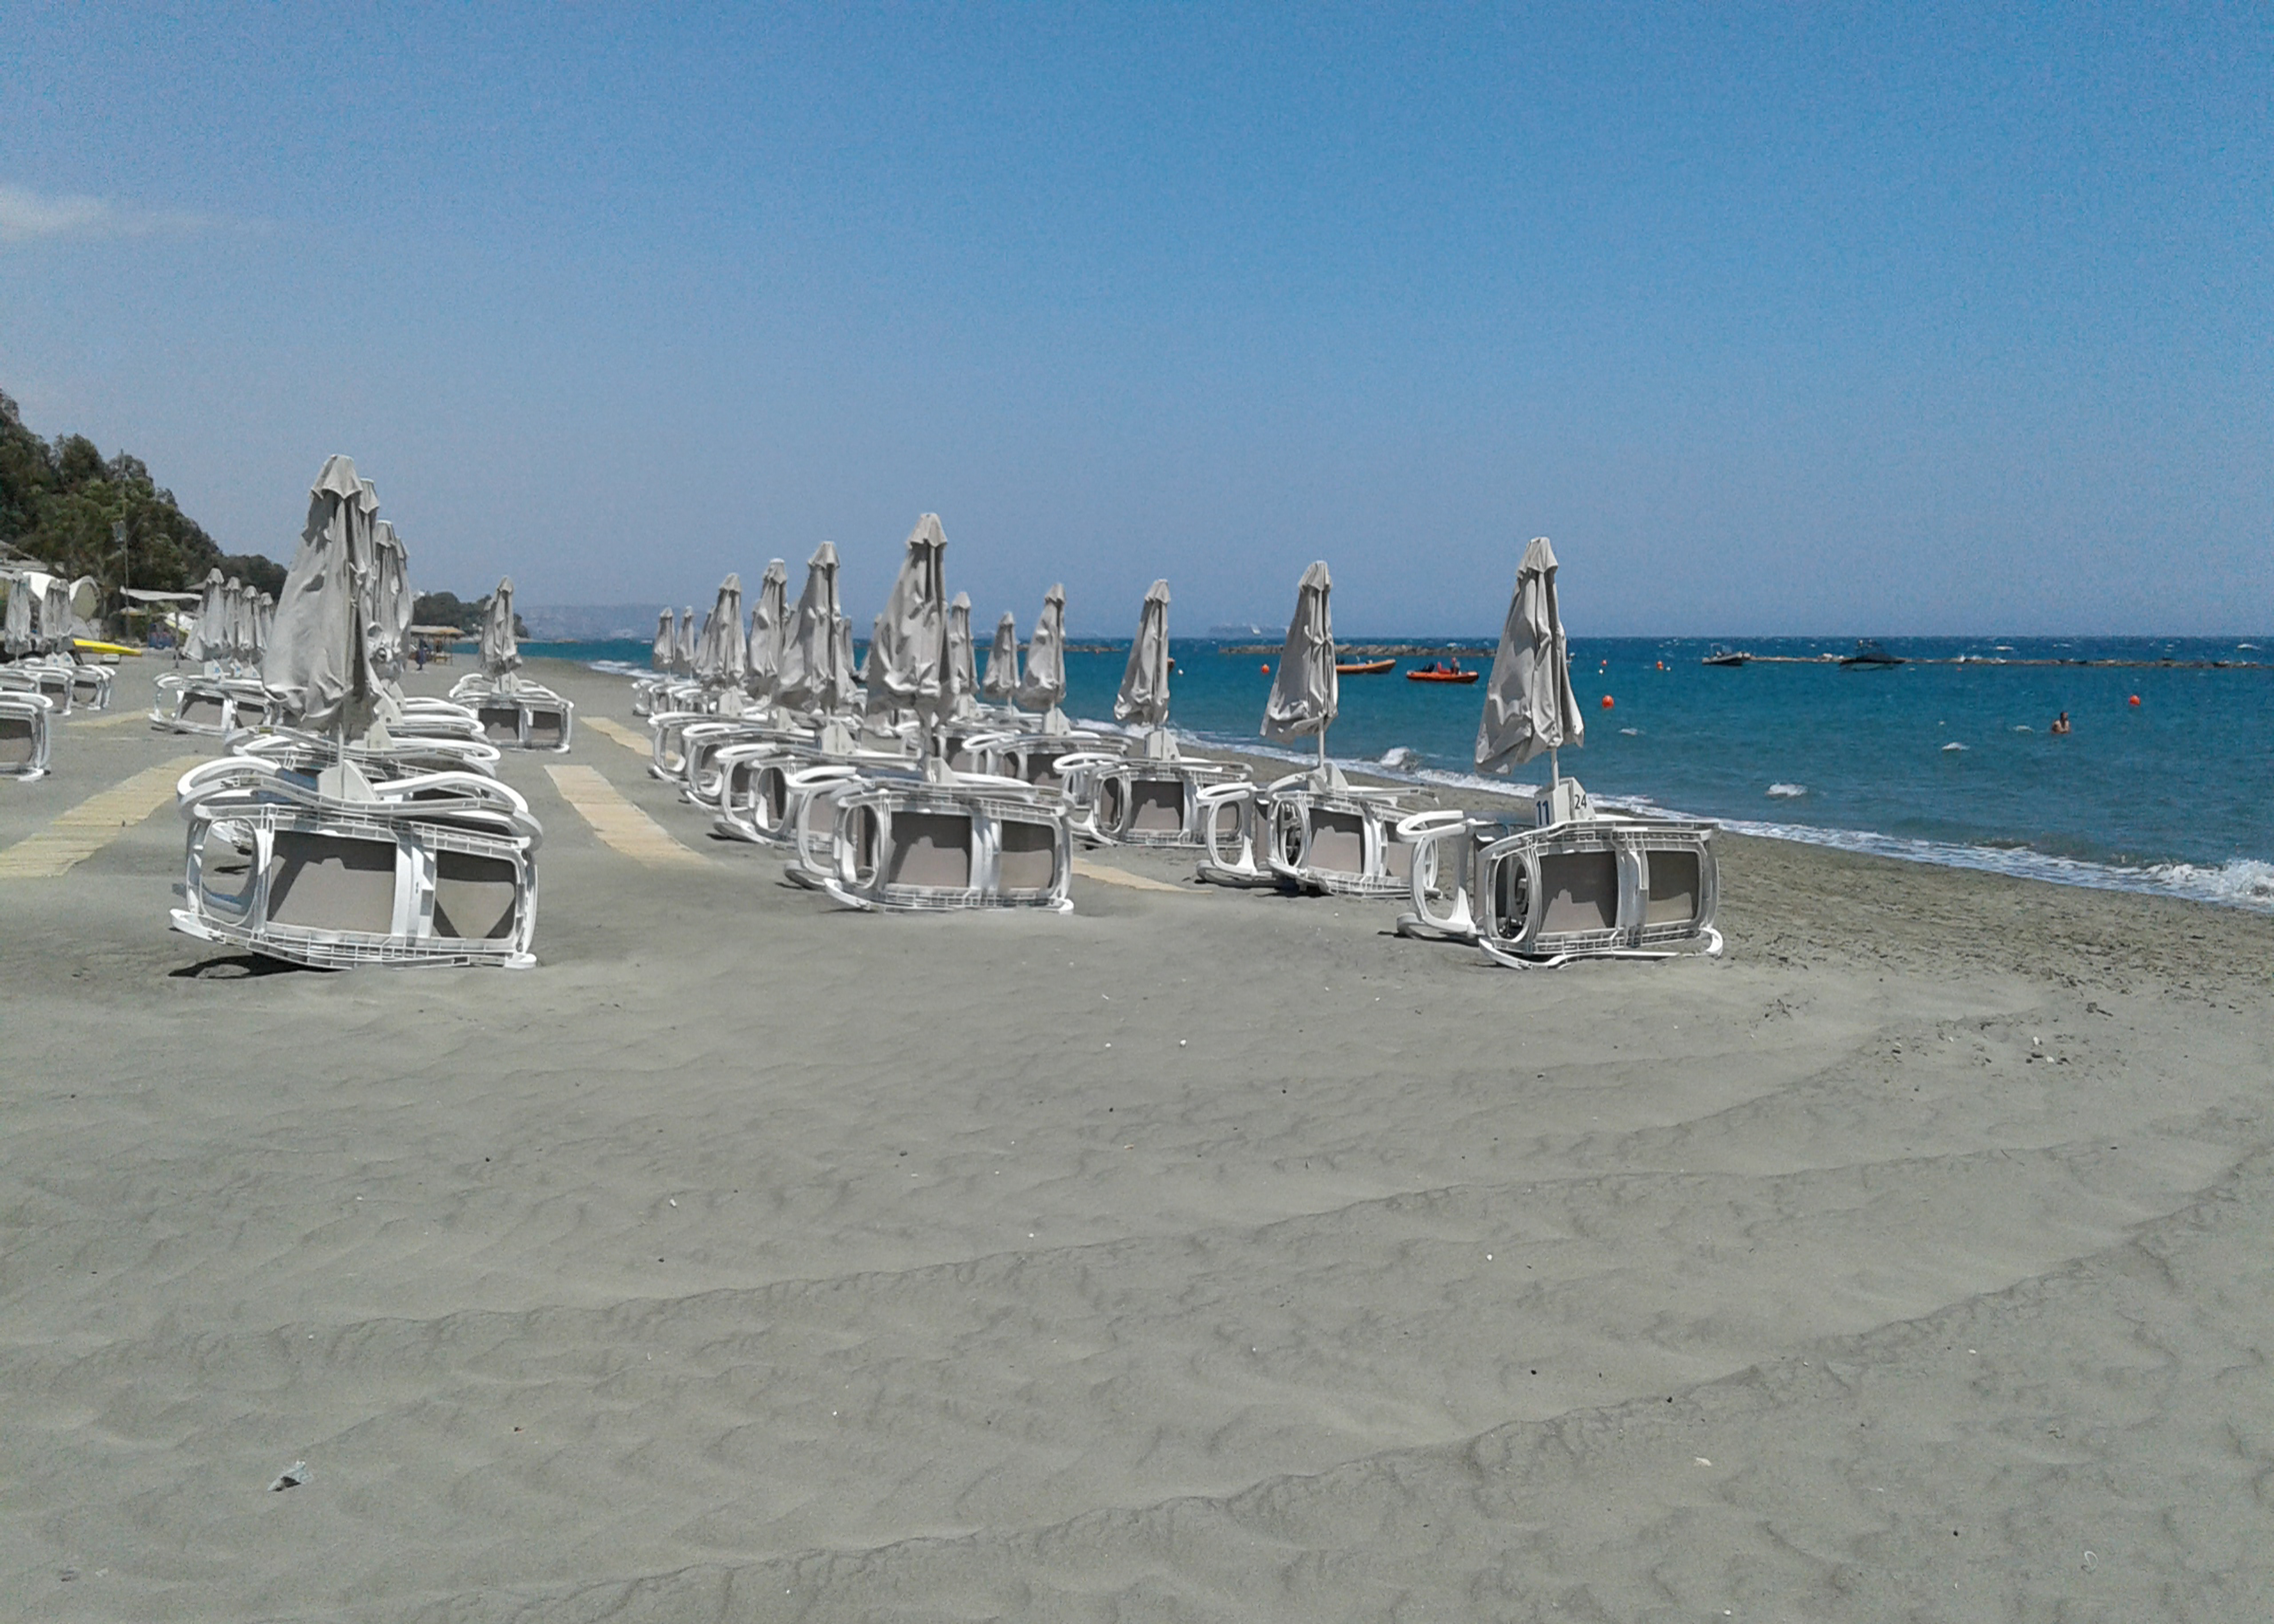
sand, beach, summer, sky, water, chair, dress, tree, watercraft, shade, landscape, outdoor furniture, leisure, vehicle, horizon, People on beach, event, sitting, fun, travel, ocean, sunlounger, tourism, recreation, city, tropics, coast, caribbean, shoal, sea